Lava Temple

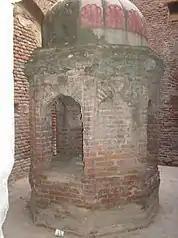

In the Deshwa Bhaga, Lahore is called 'Lavpor', which points to its origin from Lav, the son of Rama. In the ancient annals of Rajputana, the name given is 'Loh Kot', meaning “the fort of Loh” which, again, has reference to its founder, Rama's son.